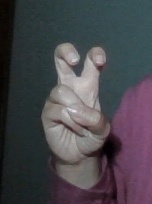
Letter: toot